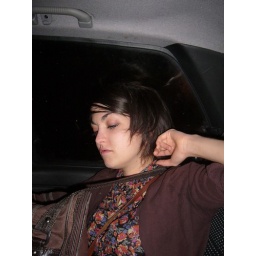
Helen in the back of the car after the quiz outside Steph's sister's (Leanne) house in Winbourne near Bournemouth.